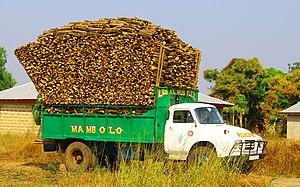
Au début des années 1990, l'économie en Sierra Leone est exsangue.